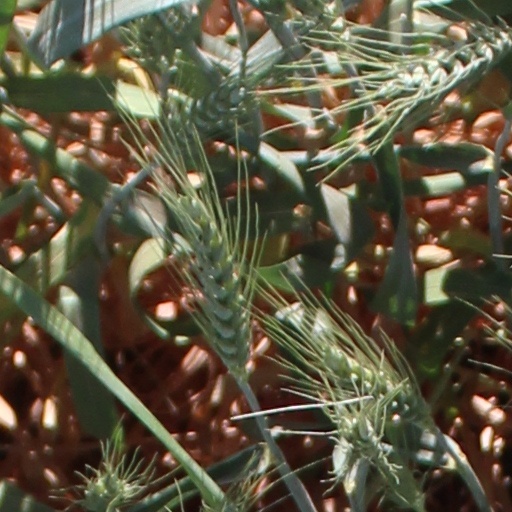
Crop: wheat